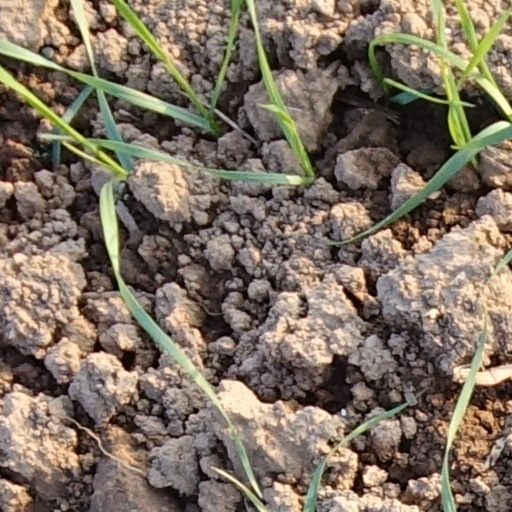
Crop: wheat